Mollusca

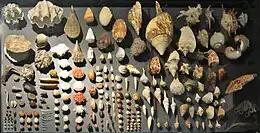
Diversity and variability of shells of molluscs on display

Molluscs have been and still are an important food source for humans. Toxins that can accumulate in certain molluscs under specific conditions create a risk of food poisoning, and many jurisdictions have regulations to reduce this risk. Molluscs have, for centuries, also been the source of important luxury goods, notably pearls, mother of pearl, Tyrian purple dye, and sea silk. Their shells have also been used as money in some preindustrial societies.